Kathleen Krüger

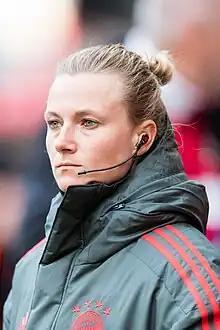
Kathleen Krüger in 2019

Kathleen Krüger (born 17 May 1985) is a German former footballer who played as a midfielder for Bayern Munich. She has worked for the men's professional team of Bayern Munich off the field since 2009, and currently she is senior sport strategy official at Bayern Munich. She is the only female team manager in the Bundesliga and has been described as "the league's most powerful woman".